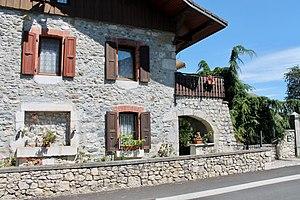
Maison rénovée, de 1896, située au chef-lieu de Vaulx (Haute-Savoie)
Vaulx est une commune française située dans le département de la Haute-Savoie, en région Auvergne-Rhône-Alpes.